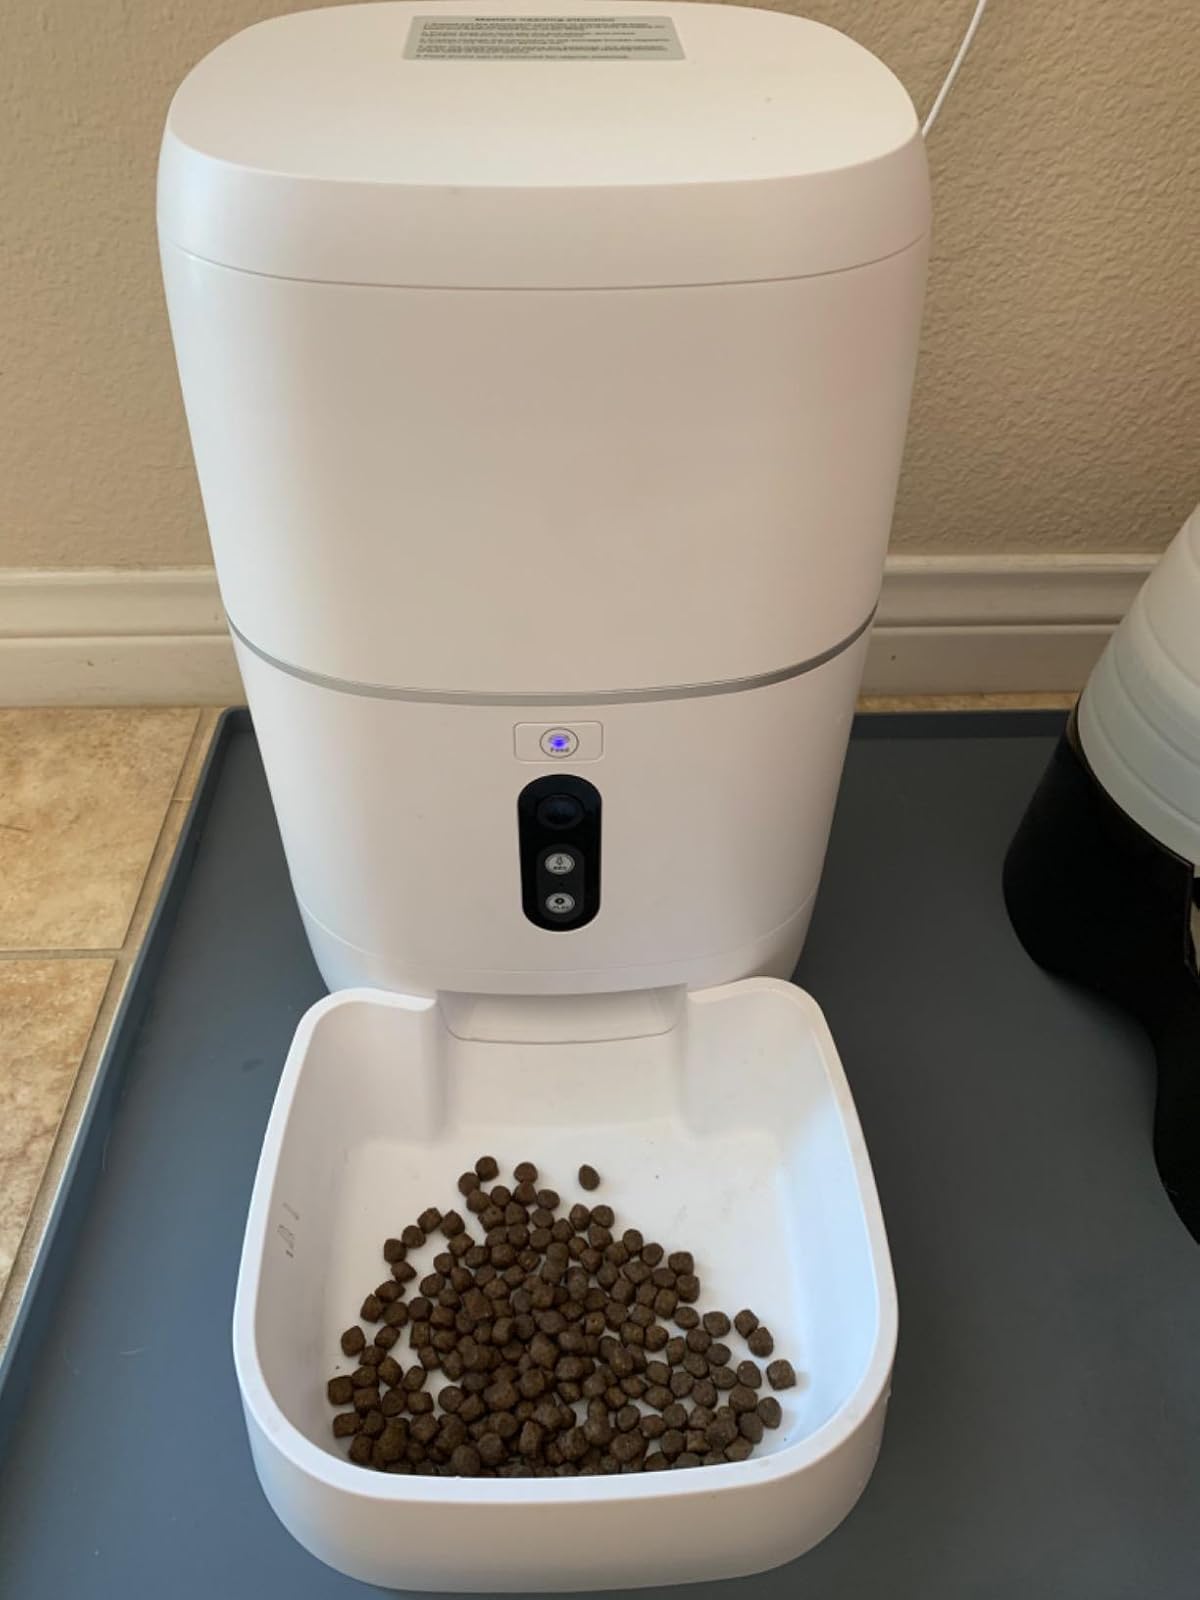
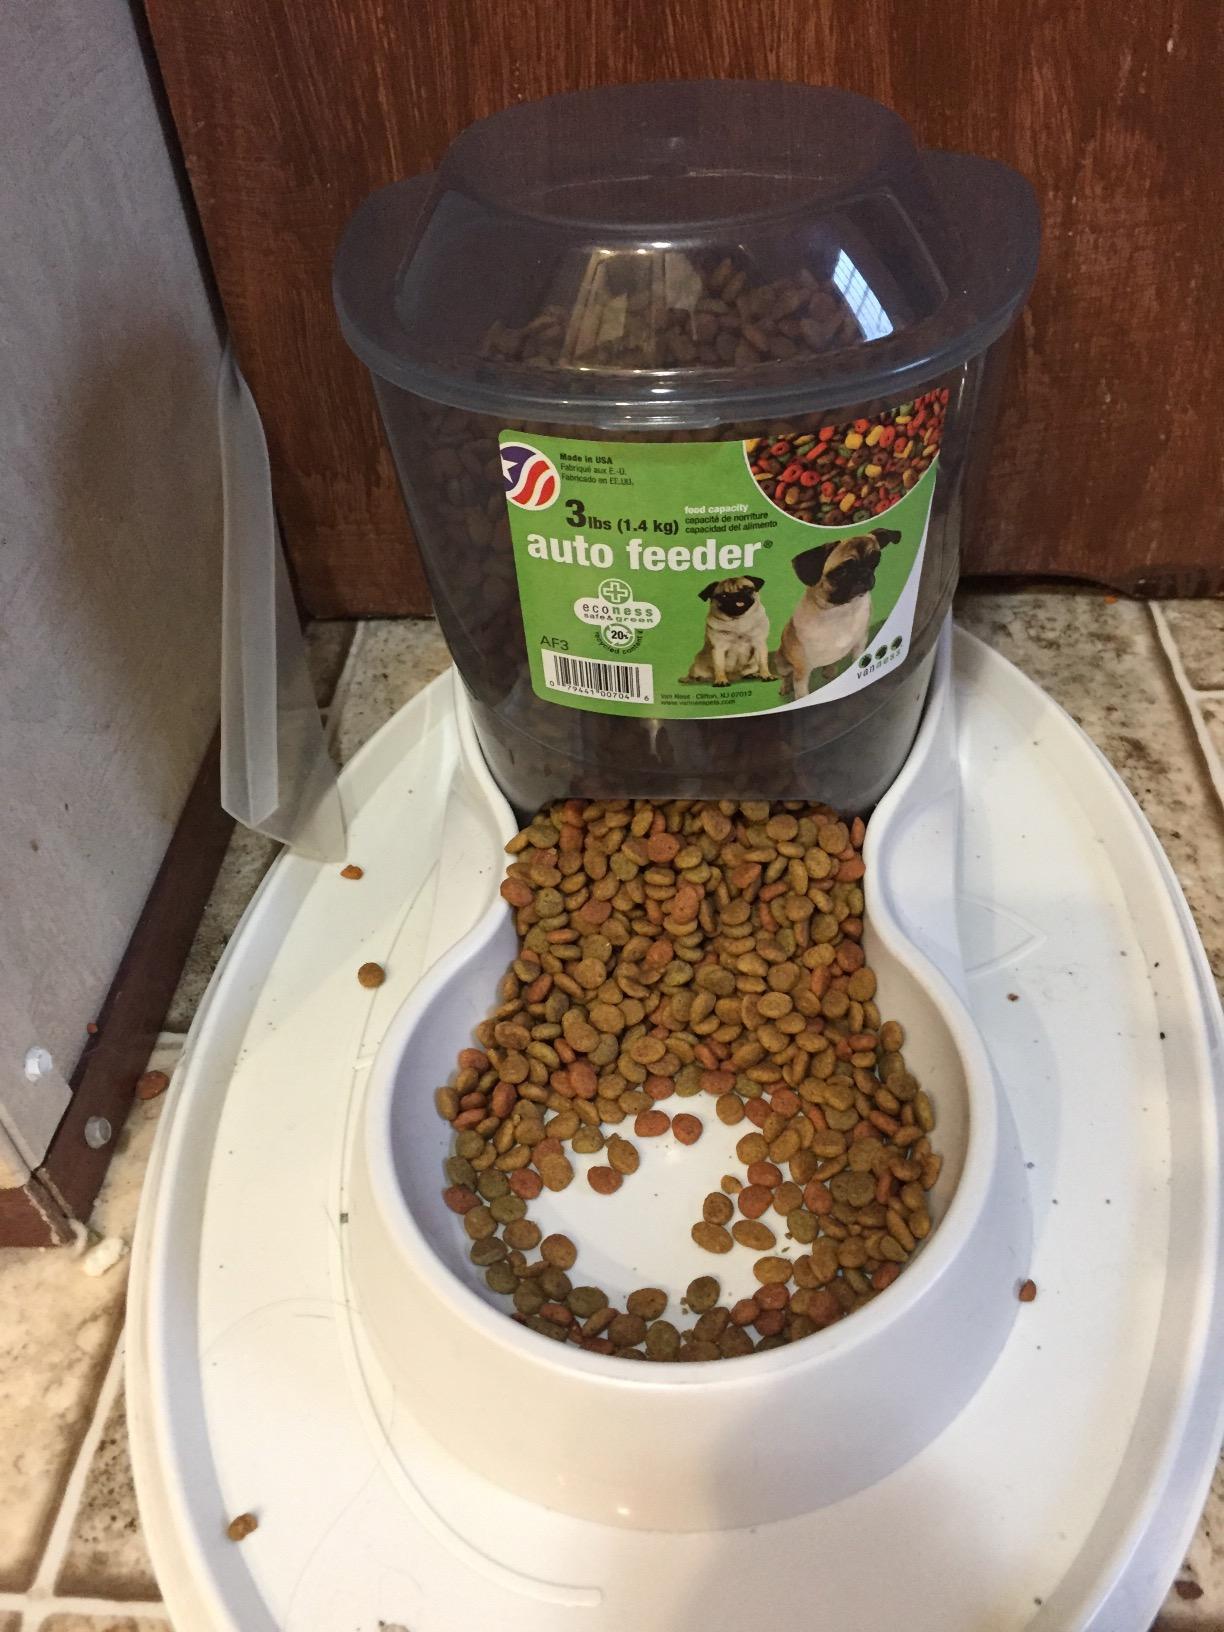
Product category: items_feeder
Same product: no